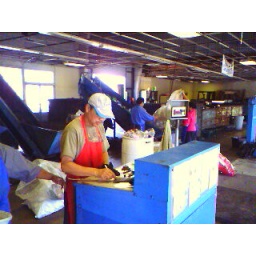
Recycling bottles cans and plastic in Fresno